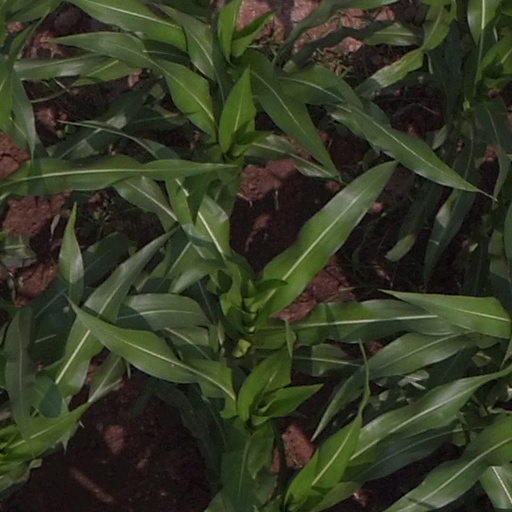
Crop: maize; corn